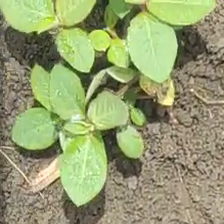
Weed species: Moti_dudhi(Euphorbia_geneculata_L)